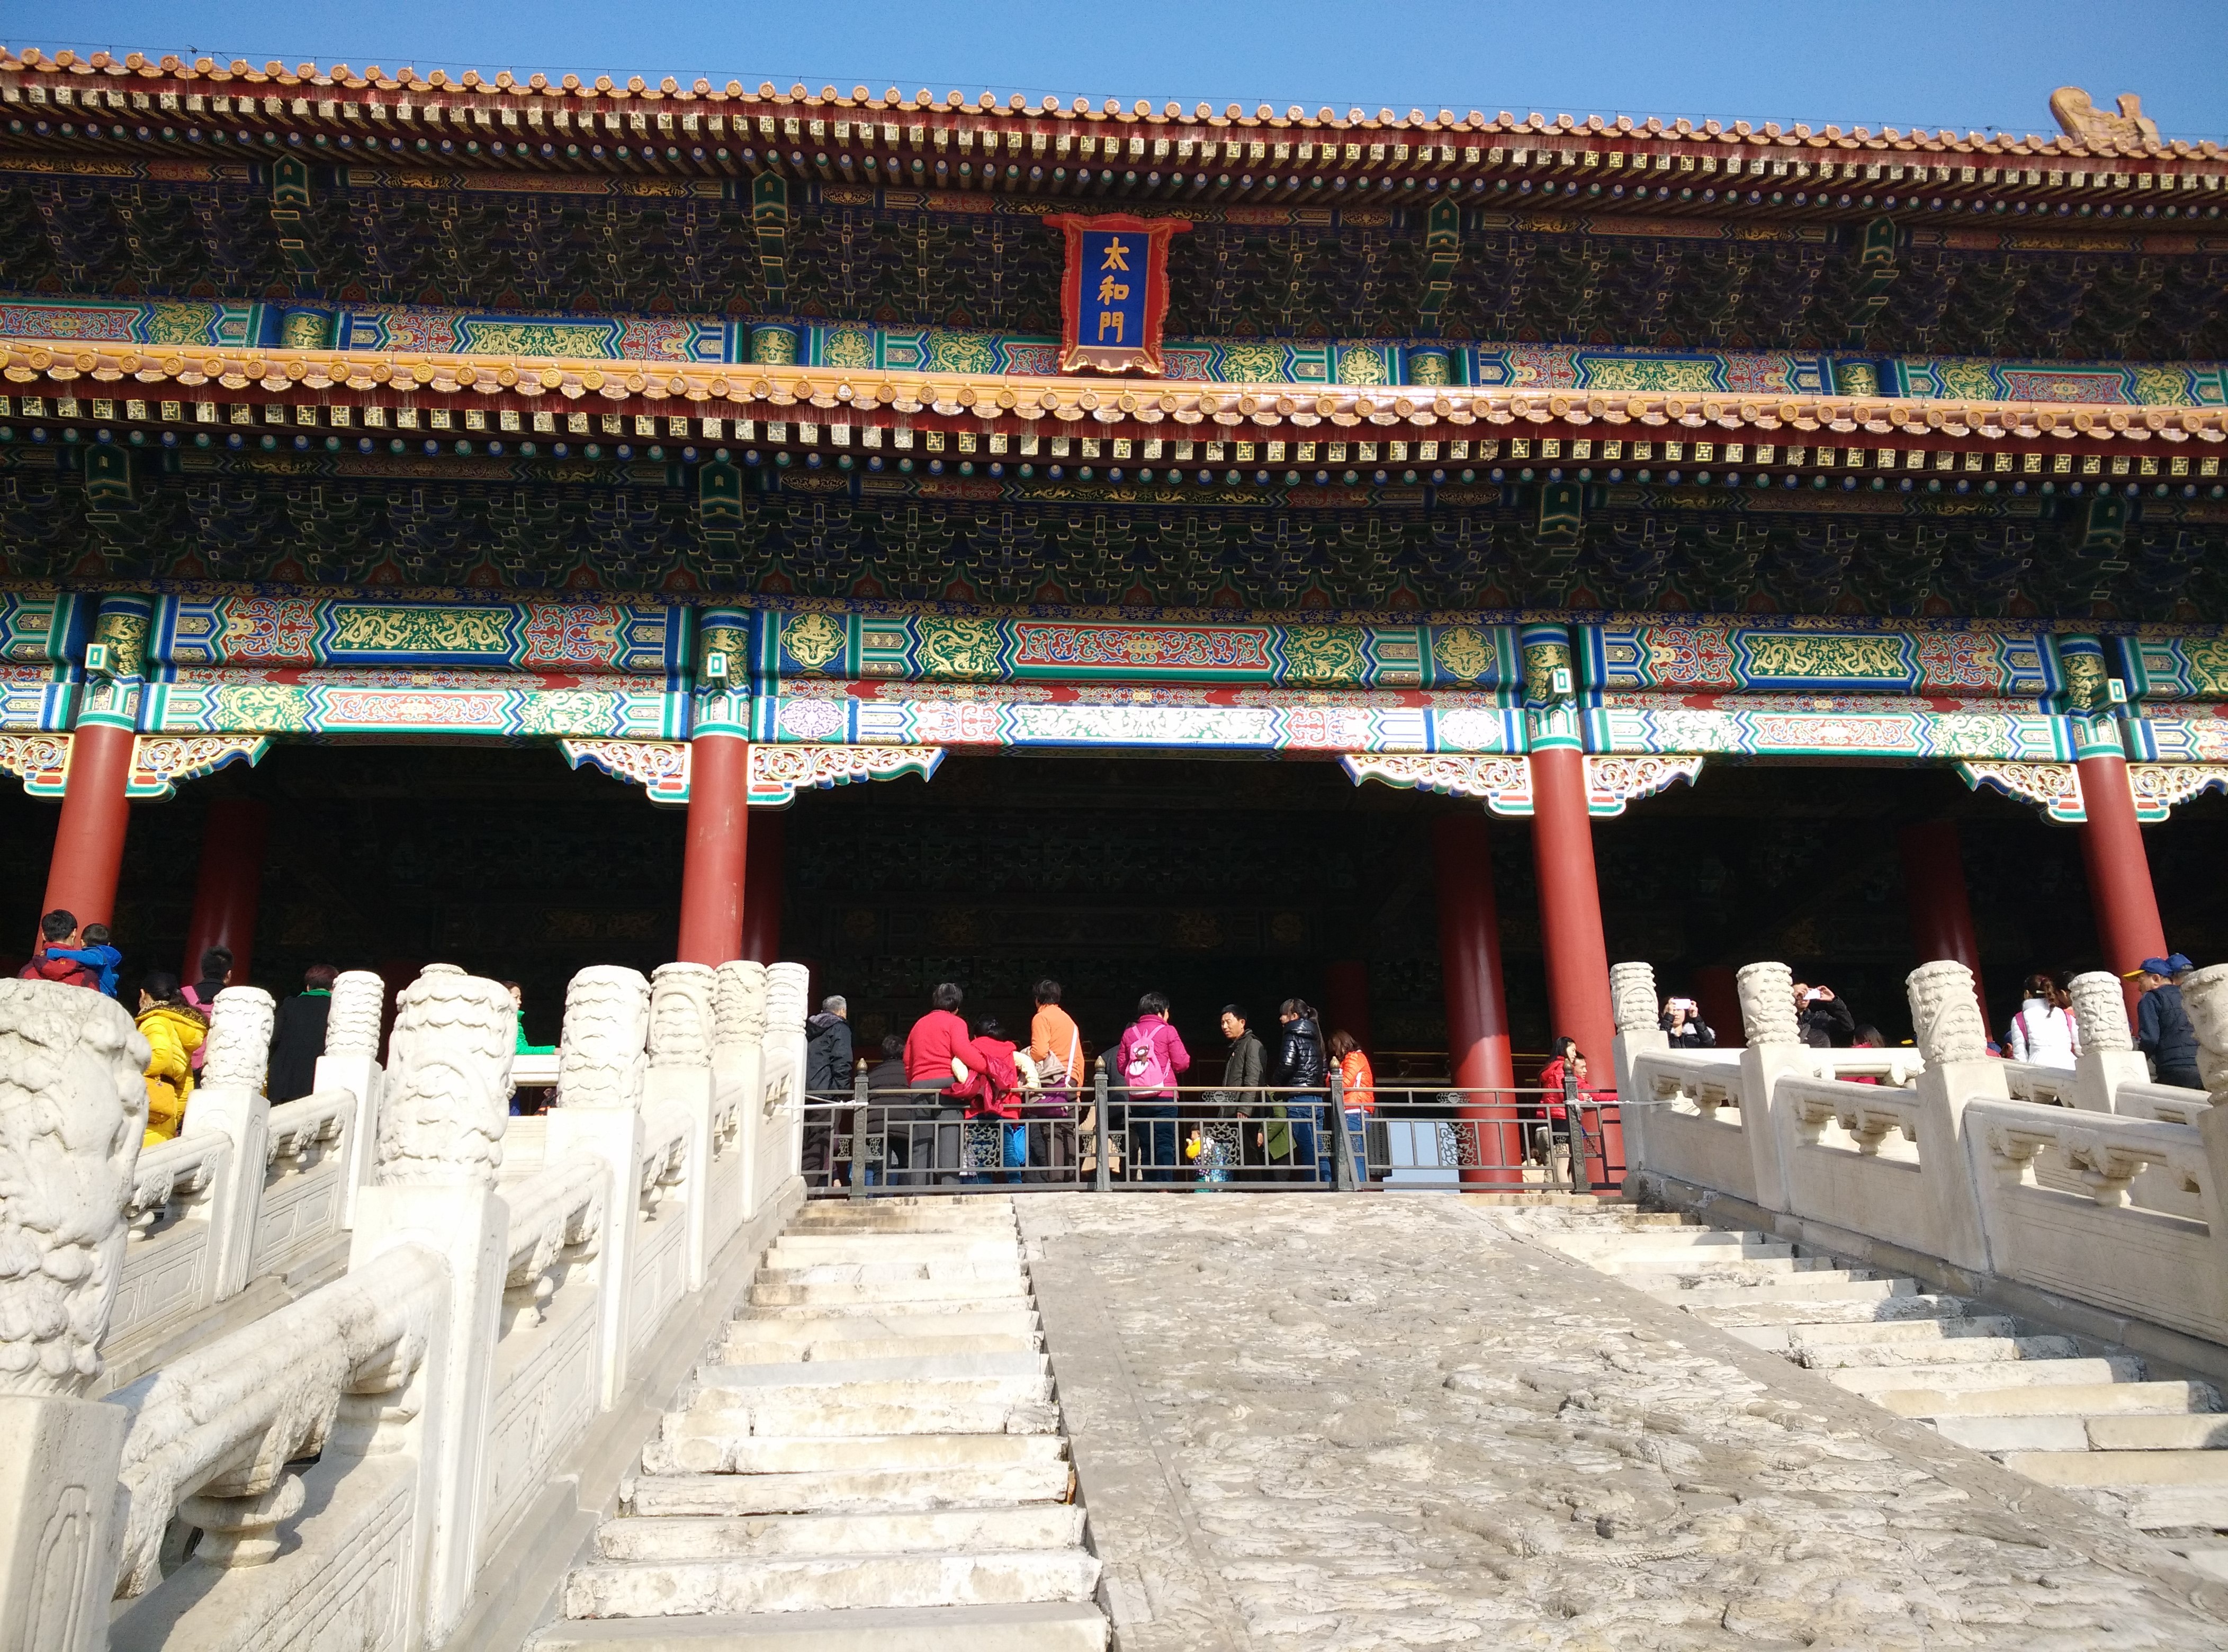
building, palace, plaza, tourism, place of worship, arena, temple, beijing, shrine, basilica, the national palace museum, hindu temple, ancient history, shinto shrine